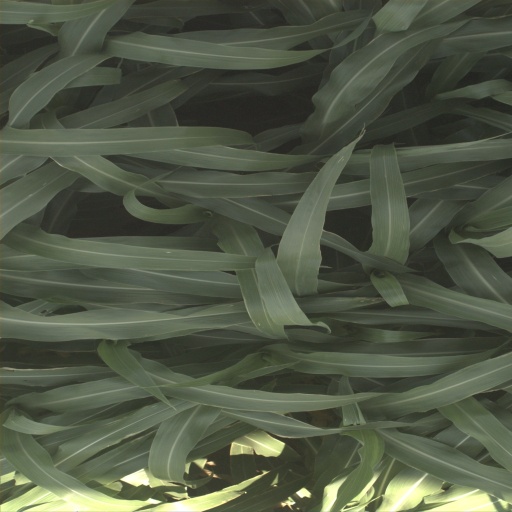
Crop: sorghum